Lake Powell

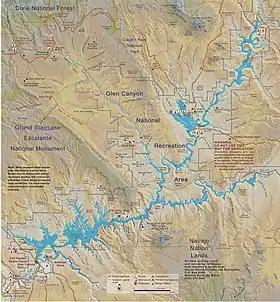
Area features, click to enlarge

The lake's main body stretches up Glen Canyon, but has also filled many (over 90) side canyons. The lake also stretches up the Escalante River and San Juan River where they merge into the main Colorado River. This provides access to many natural geographic points of interest as well as some remnants of the Anasazi culture.